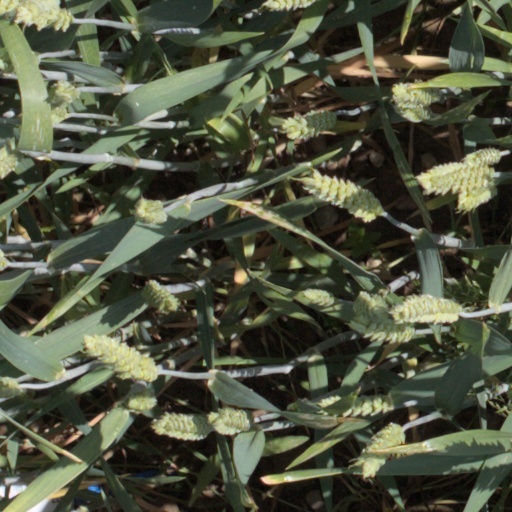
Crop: wheat